Glen Benton

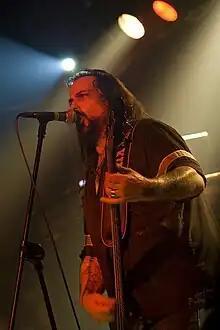
Benton in 2009

Glen Michael Benton (born June 18, 1967) is an American musician, best known as the lead vocalist, lyricist and bassist for the Florida death metal band Deicide.